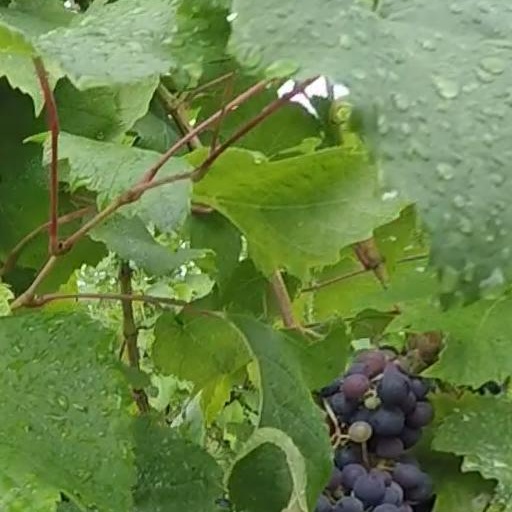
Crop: grape